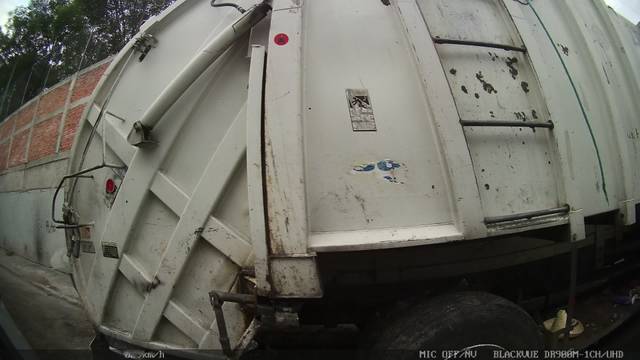
Region: Mexico
Coordinates: 19.42, -99.125